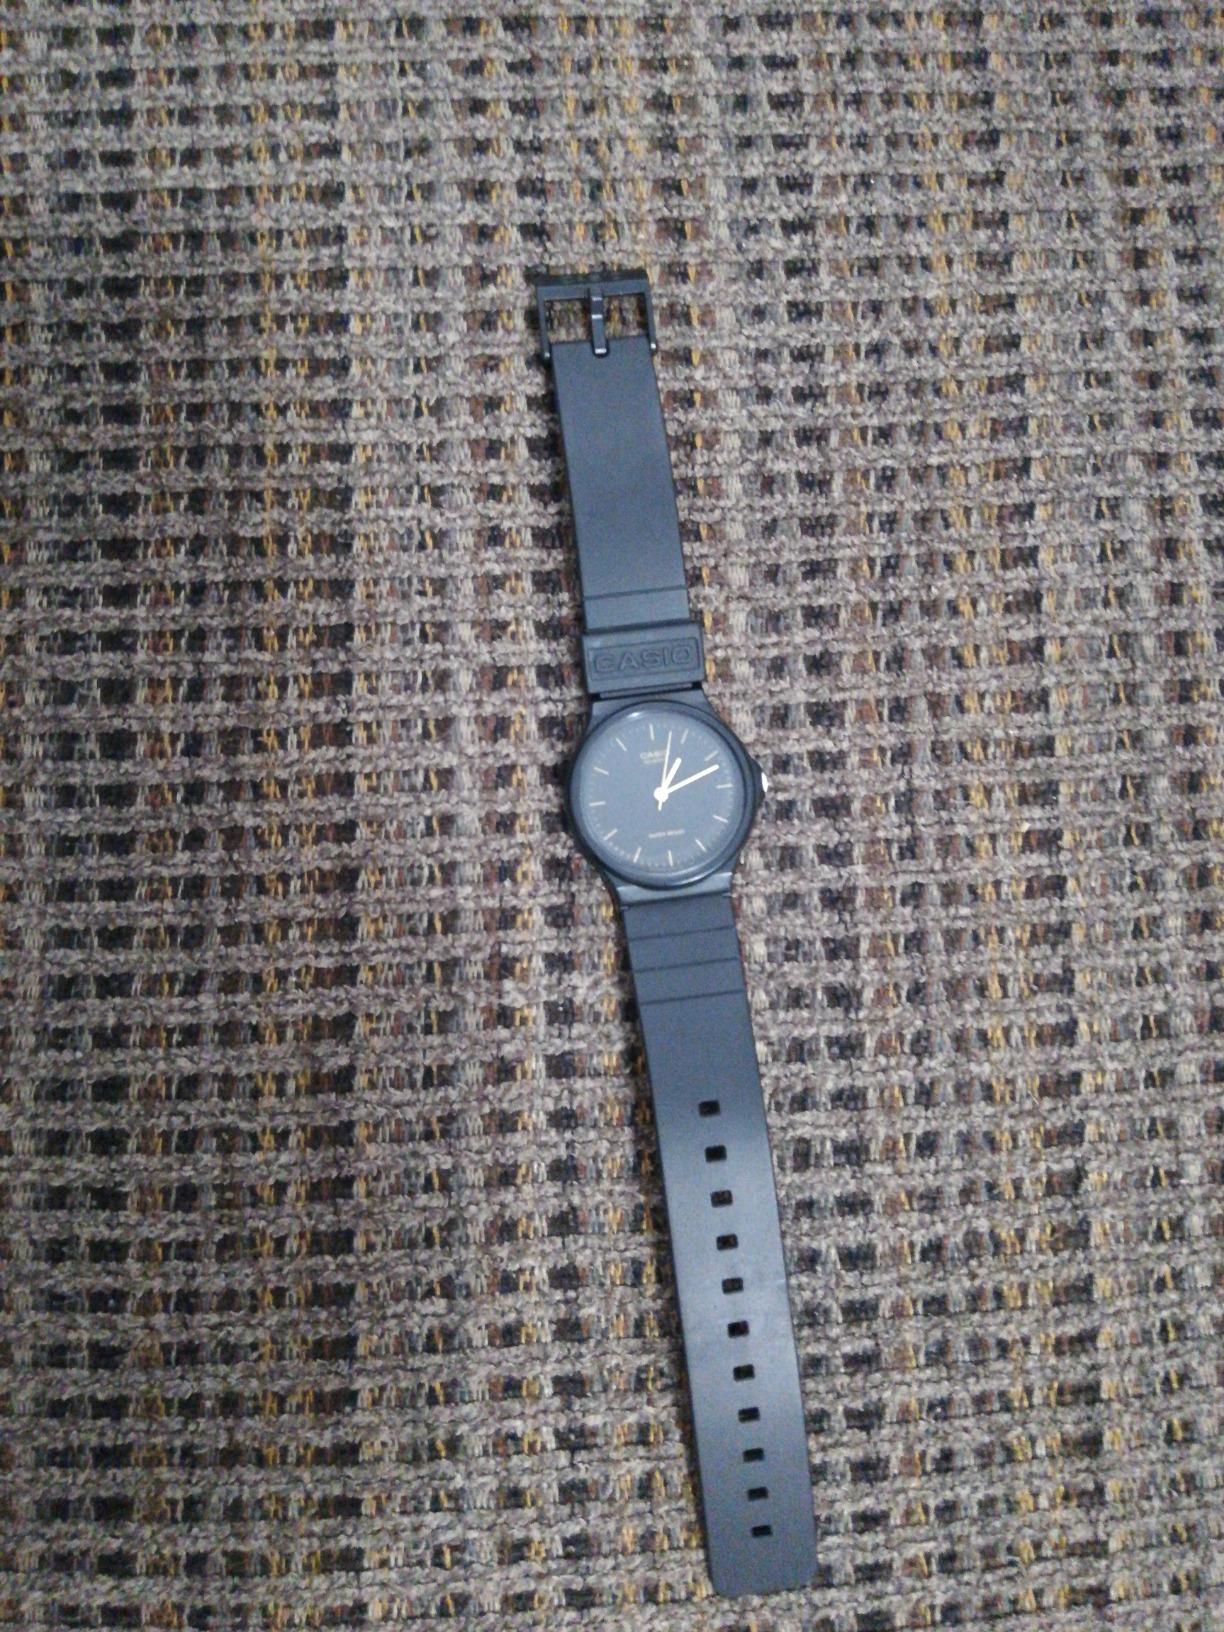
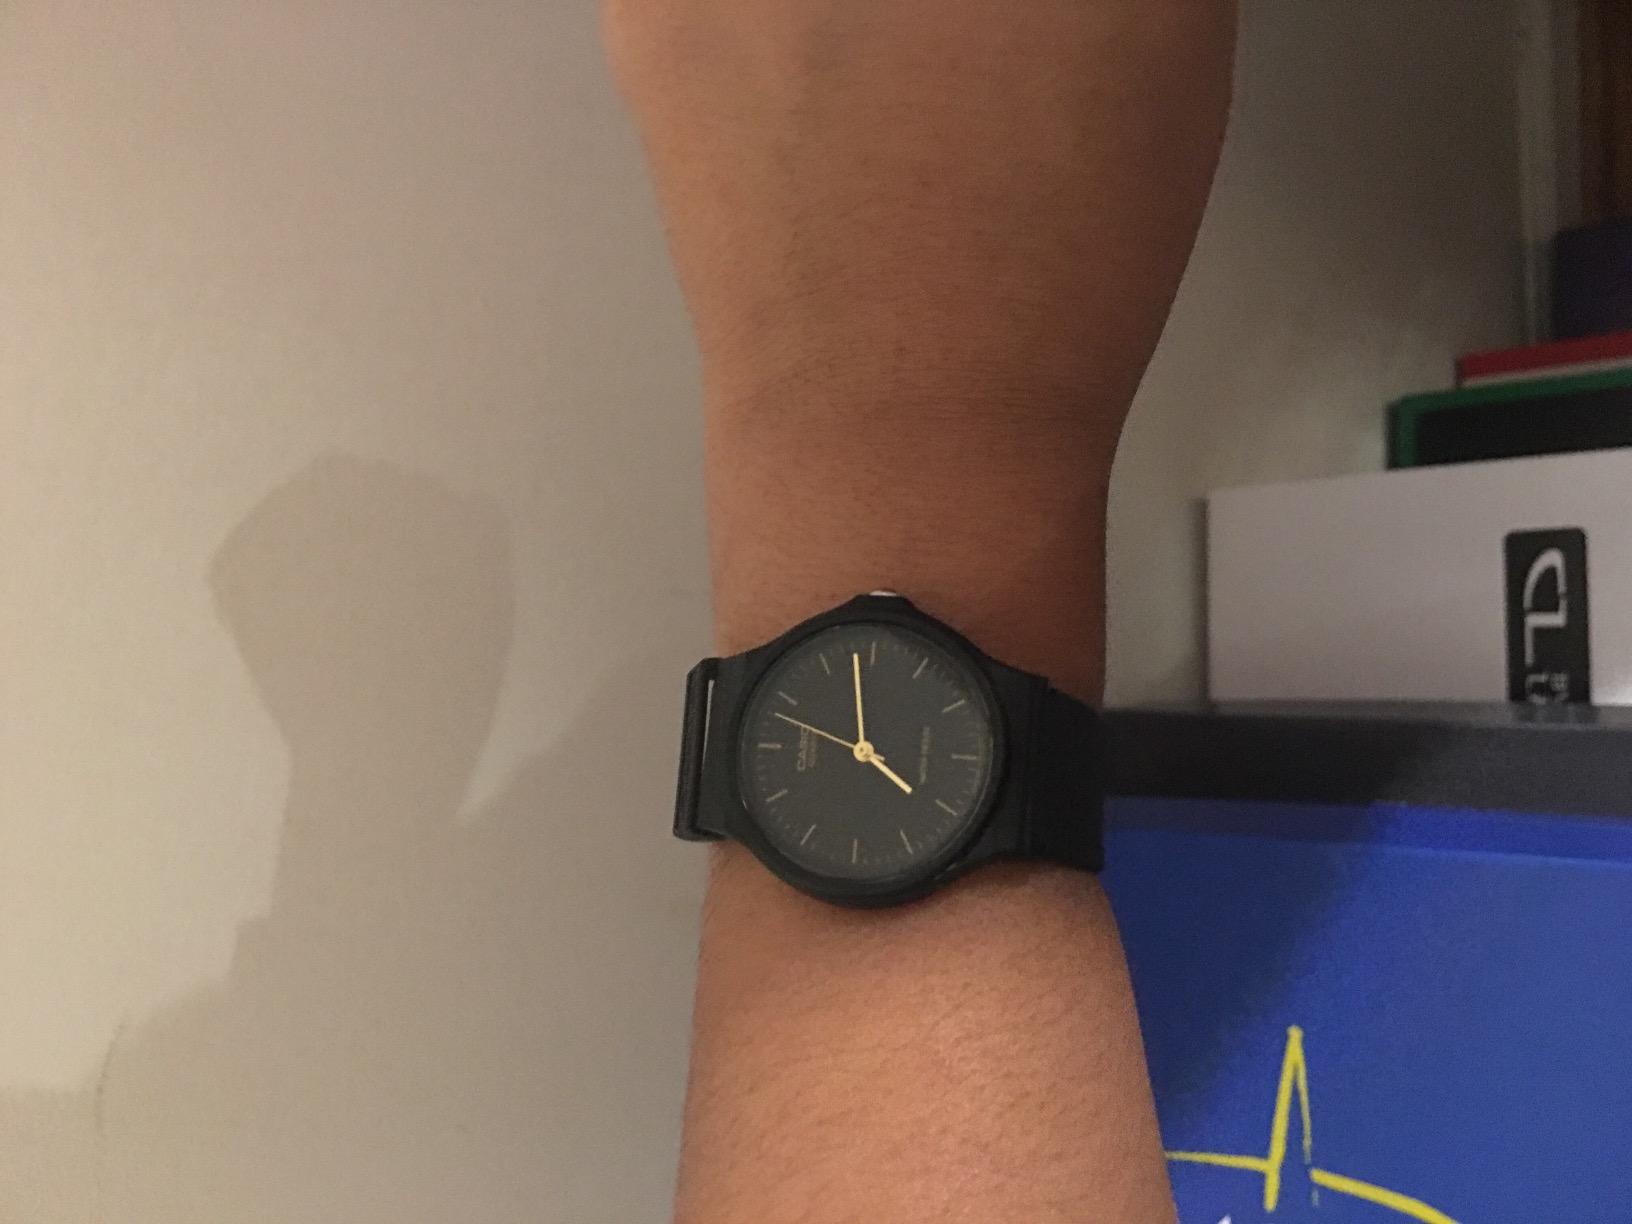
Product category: accessories_watch
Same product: yes